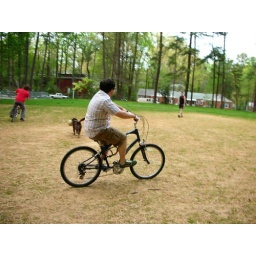
pre-game bike around the field